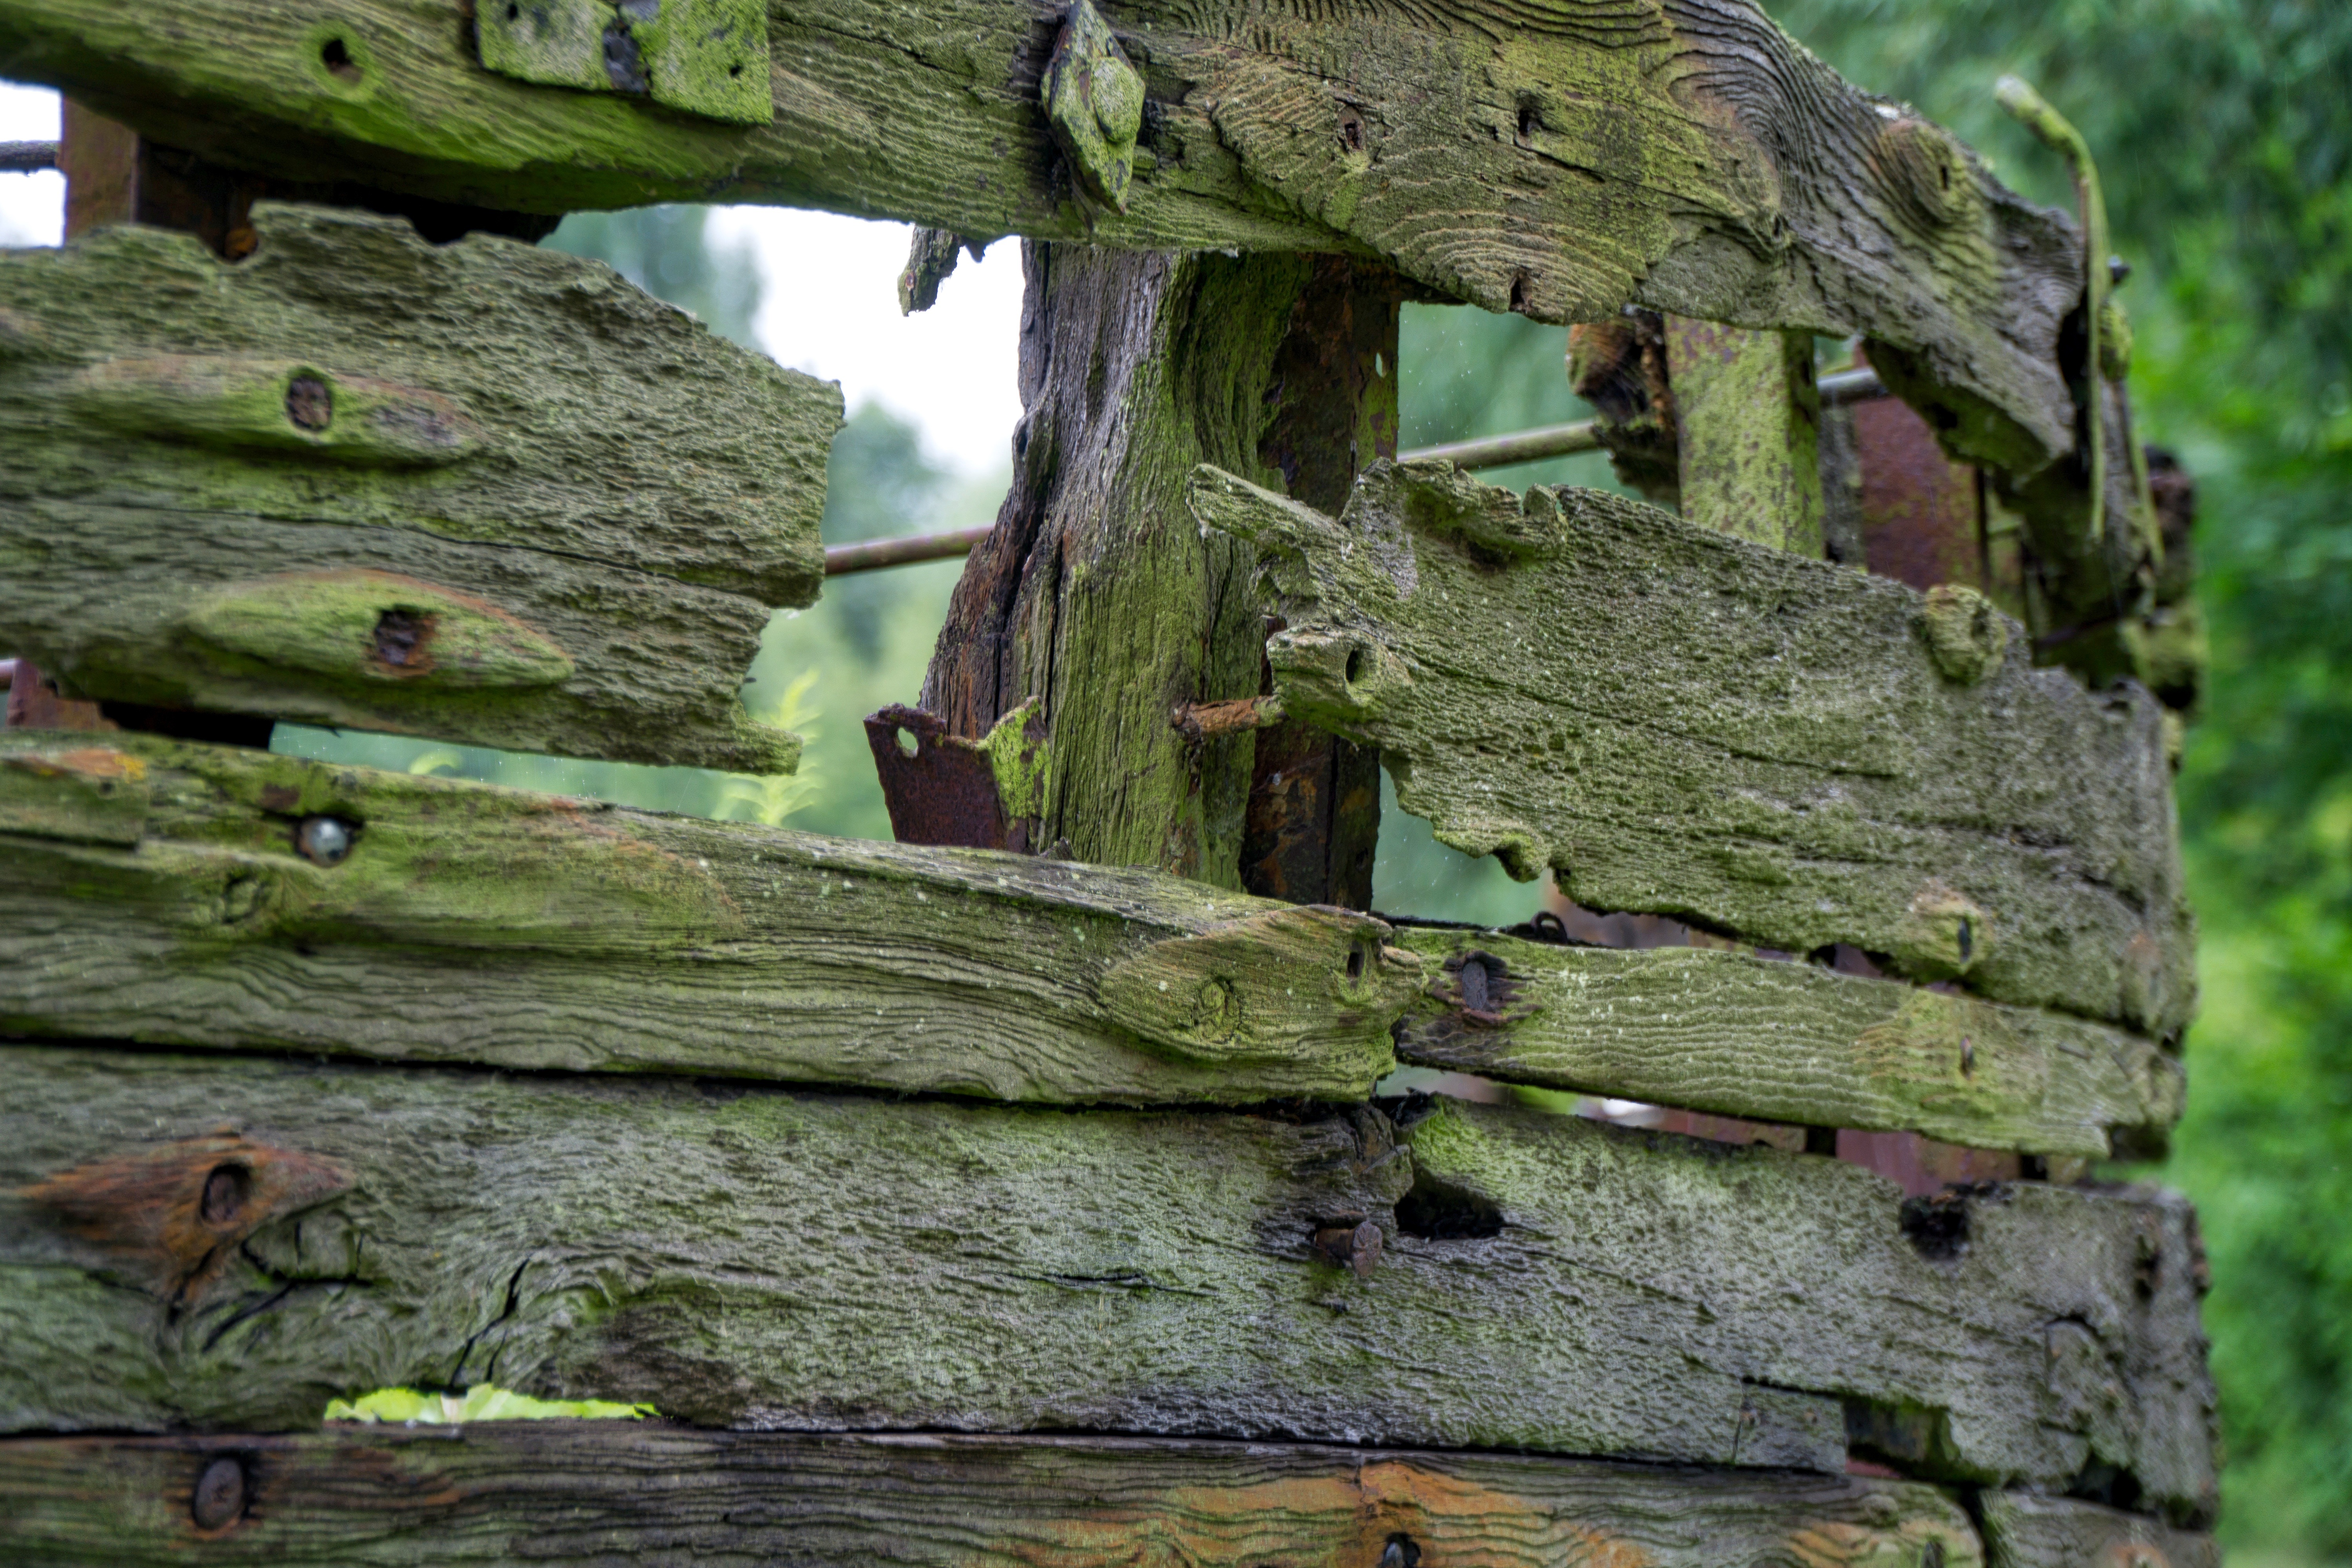
tree, nature, forest, wilderness, branch, plant, wood, leaf, flower, trunk, old, ship, wildlife, boot, green, jungle, broken, fauna, weathered, background, woodland, habitat, ailing, kahn, m ritz, woody plant